Sky position (RA, Dec in degrees): 130.845, 3.856
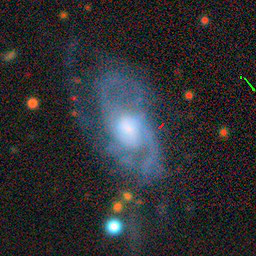
Galaxy morphology: Unbarred Loose Spiral Galaxies